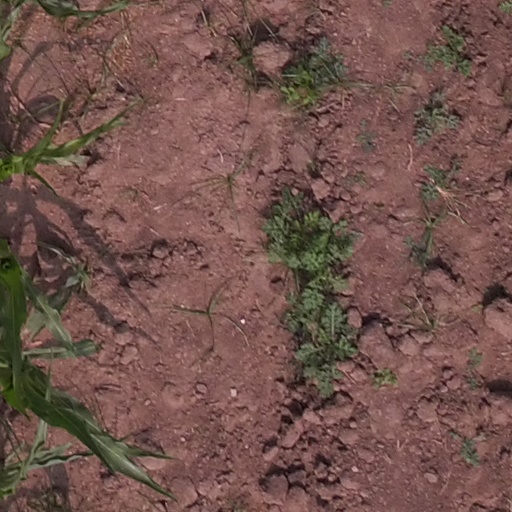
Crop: maize; corn